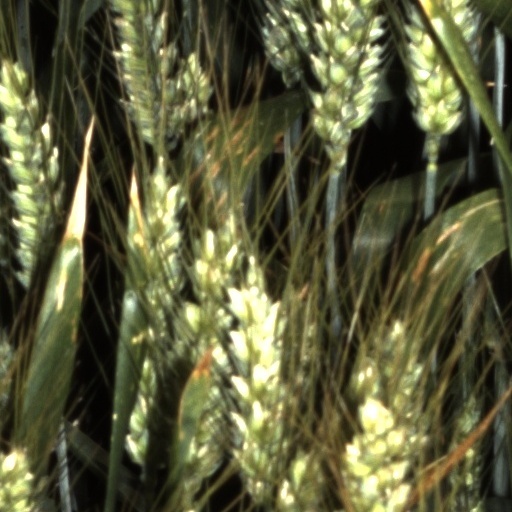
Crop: wheat